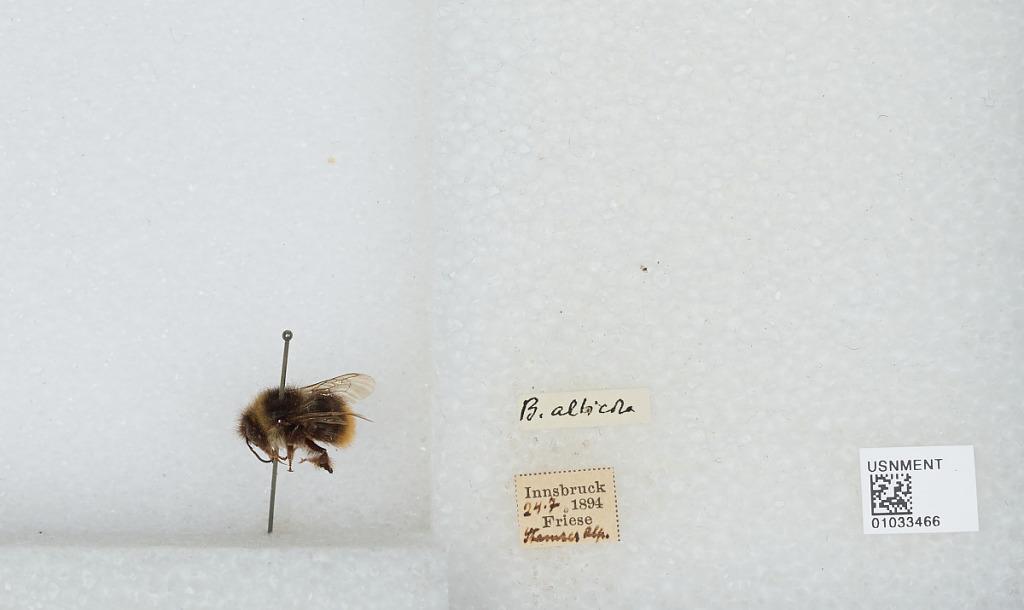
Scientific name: Bombus (Melanobombus) sichelii Radoszkowski
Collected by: Friese
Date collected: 1894-7-24
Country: Austria
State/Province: Tyrol
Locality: Innsbruck [illegible] alps
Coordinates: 47.27, 11.38